Hovercraft

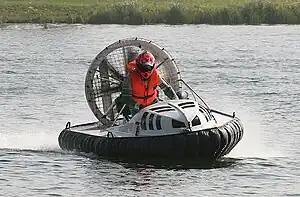
RLG-innovations eurocraft, a Formula 1 racing hovercraft

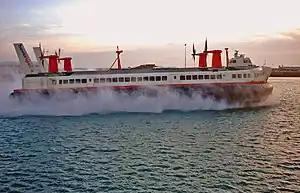
SR.N4 hovercraft arriving in Dover on its last commercial route across the English Channel (1 October 2000)

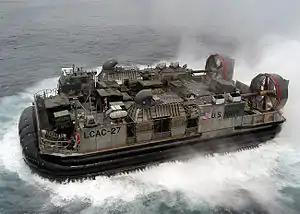
U.S. Navy LCAC

A hovercraft (: hovercraft), also known as an air-cushion vehicle or ACV, is an amphibious craft capable of travelling over land, water, mud, ice, and various other surfaces.